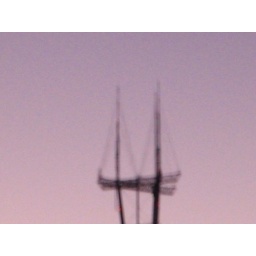
ship in the sky